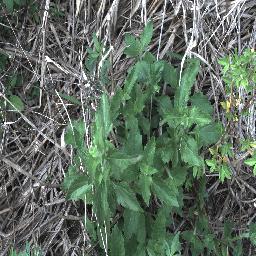
Label: siam_weed